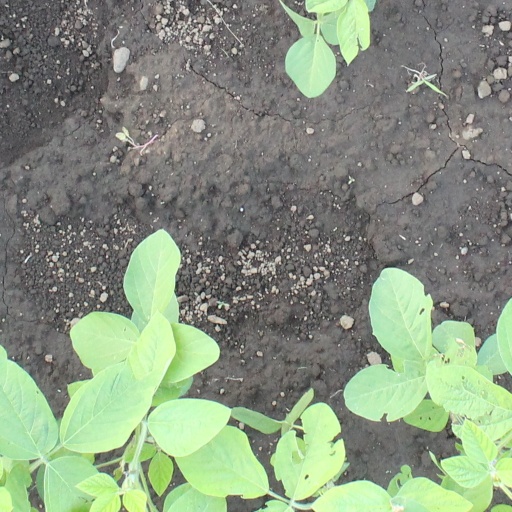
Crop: soybean